Lepavina Monastery

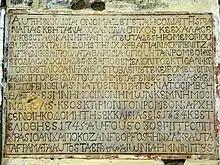
Greek inscription as requested by the new founders of the Orthodox Churhch in 1734 (the building is designated as "ktirion ton Romeon" i.m. building of the Orthodox Romans)

The Lepavina Monastery is a Serbian Orthodox monastery dedicated to the Presentation of Mary and located at the village of Sokolovac, near the town of Koprivnica in Croatia.